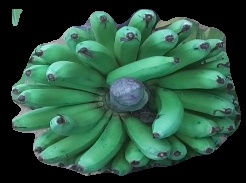
Variety: pachbale
Grade: grade2